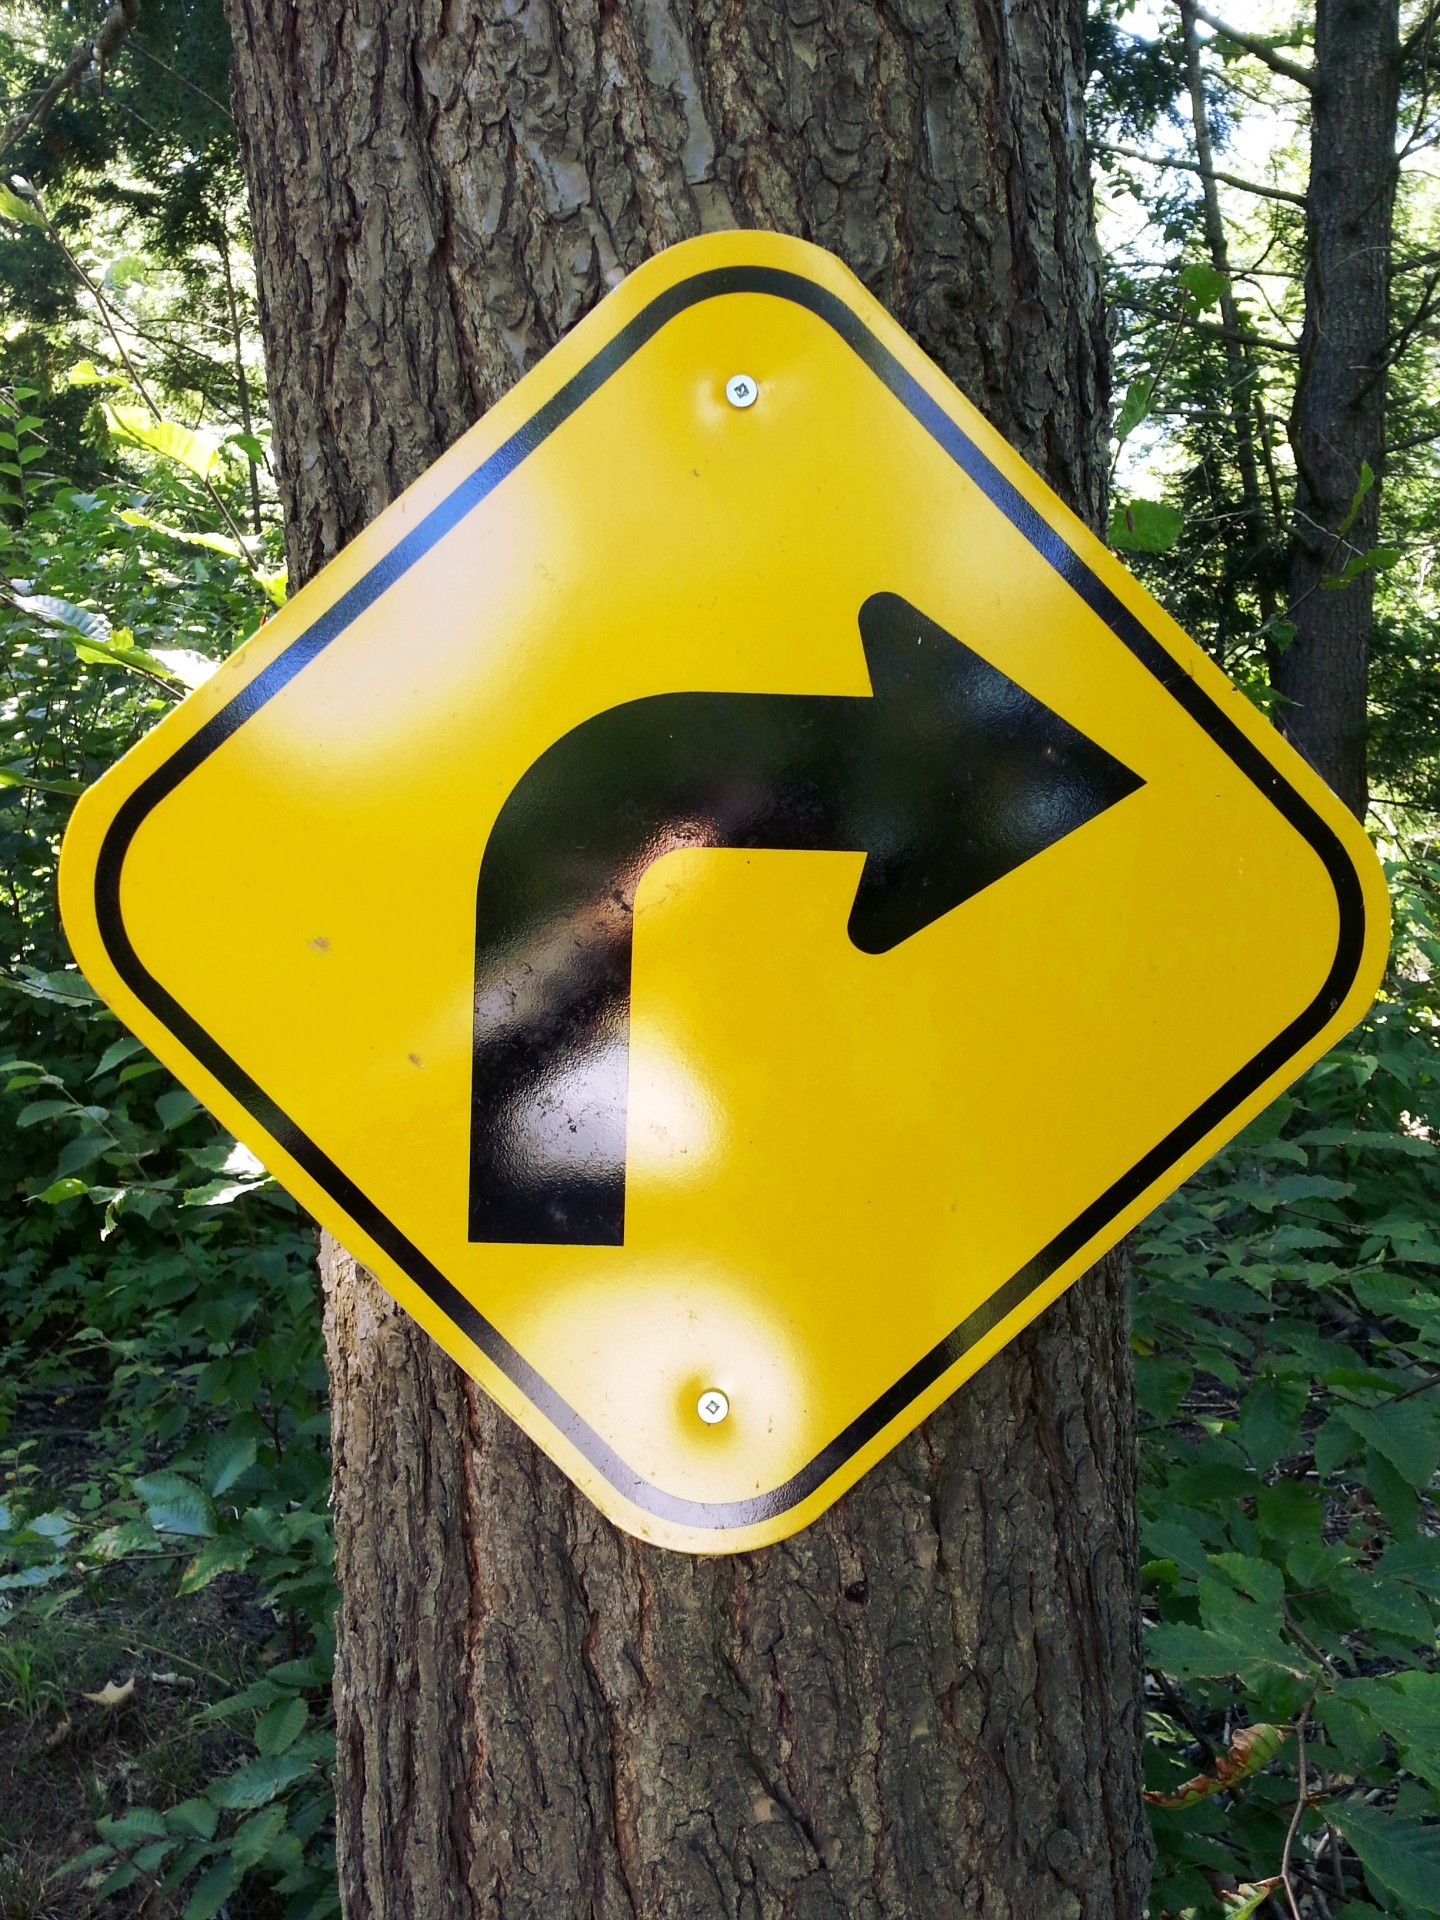
wild, sign, green, black, yellow, signage, plants, greenery, trees, outdoors, arrow, woods, directions, traveling, boards, trunks, placard, turns, weeds, right, information, instructions, roads, printed, symbols, paths, grasses, traffic sign